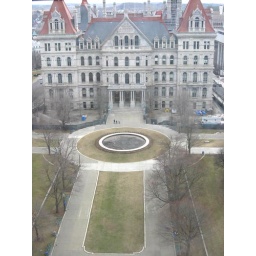
Taken from office window in Albany.